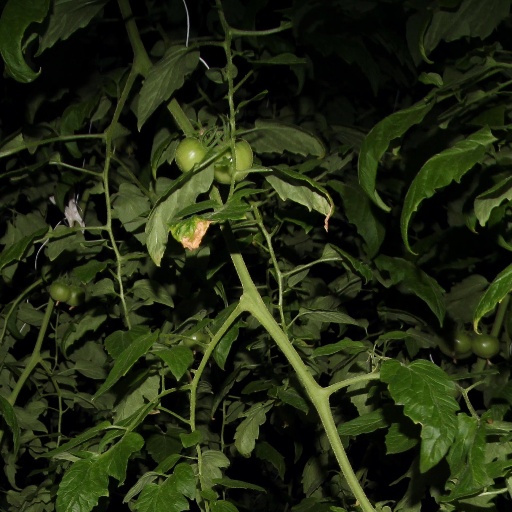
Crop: tomato